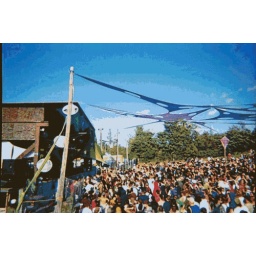
under Jamin's ill stretchy sky curtains we dropped bass pon they heads